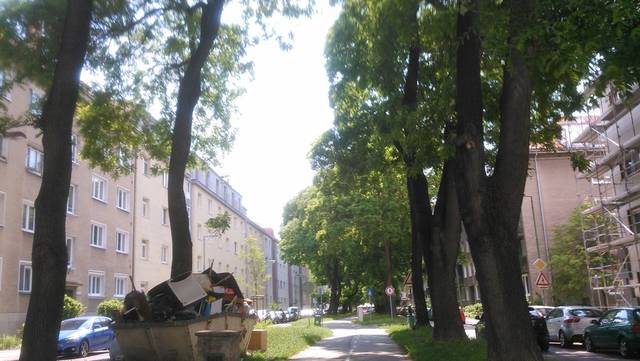
Region: Austria
Coordinates: 48.151, 17.138